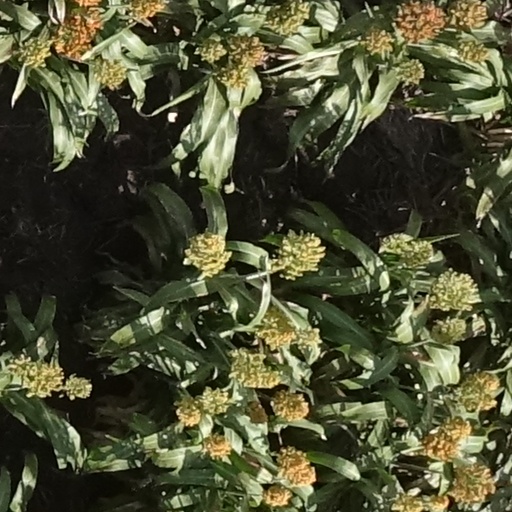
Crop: sorghum